Impressionism

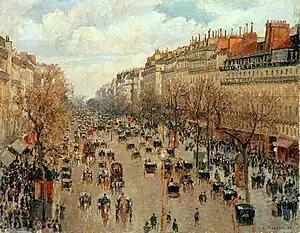
Camille Pissarro, "Boulevard Montmartre", 1897, the Hermitage, Saint Petersburg

The critical response was mixed. Monet and Cézanne received the harshest attacks. Critic and humorist Louis Leroy wrote a scathing review in the newspaper "Le Charivari" in which, making wordplay with the title of Claude Monet's "Impression, Sunrise" "(Impression, soleil levant)", he gave the artists the name by which they became known. Derisively titling his article "", Leroy declared that Monet's painting was at most, a sketch, and could hardly be termed a finished work.